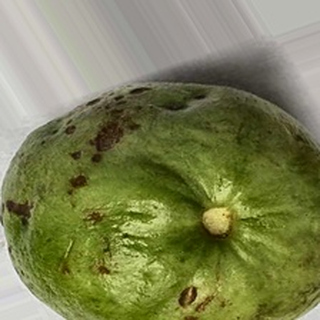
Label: guava_anthracnose